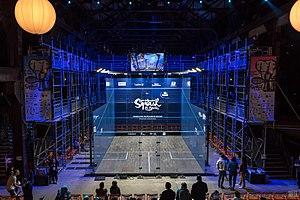
L'Open international de squash de Nantes masculin 2017 est l'édition masculine 2017 de l'Open international de Nantes de squash organisée par l'Association professionnelle de squash.
L'Open international de squash de Nantes féminin 2017 est l'édition féminine 2017 de l'Open international de Nantes de squash organisée par l'Association professionnelle de squash. La compétition se déroule aux nefs qui abritent les Machines de l'île à Nantes en France du 6 au 10 septembre.
L'Open international de squash de Nantes est un tournoi annuel de squash du circuit international et professionnel PSA organisé à Nantes.
Le squash est un sport de raquette qui se joue sur un terrain de jeu entièrement entouré de murs ou éventuellement de paroi entièrement vitrée pour permettre la présence de spectateurs lors des tournois internationaux. Il consiste à frapper une petite balle noire en caoutchouc, de telle sorte que son adversaire ne puisse pas la reprendre. À durées égales, le squash est l'un des sport les plus dépensiers en calories. L'autre particularité de ce sport est que les deux joueurs partagent et défendent alternativement la même surface de jeu. Cette spécificité met parfois les deux joueurs en interférence, on dit qu'il y a alors une situation de let.